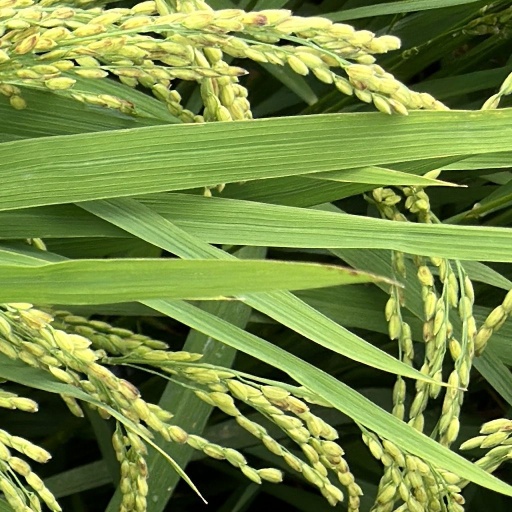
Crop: rice